Macroketone

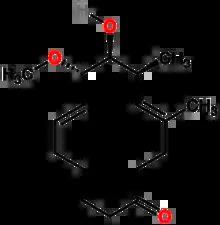
Chemical structure of (4"E",6"S",7"S",8"S",9"E")-7-hydroxy-8-methoxy-4,6-dimethylcyclotetradeca-4,9-dien-1-one, a macroketone used in the synthesis of migrastatin analogs

Macroketones are macrocyclic compounds that contain a ketone functional group. Macroketones form the central rings systems of some synthetic polyketide antibiotics.